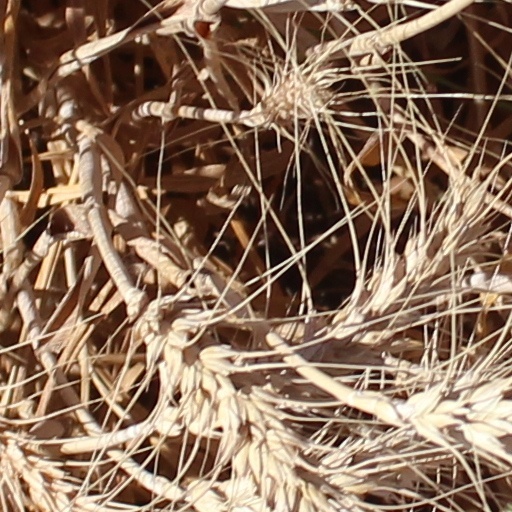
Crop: wheat